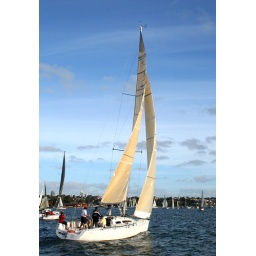
A sail boat in Sydney Harbor